Newton fractal

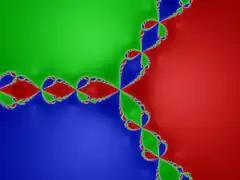
Fatou sets (blue, red and green) and Julia set (their boundary) for the rational function associated to Newton's method for .

The Newton fractal is a boundary set in the complex plane which is characterized by Newton's method applied to a fixed polynomial formula_1 or transcendental function. It is the Julia set of the meromorphic function which is given by Newton's method. When there are no attractive cycles (of order greater than 1), it divides the complex plane into regions , each of which is associated with a root of the polynomial, . In this way the Newton fractal is similar to the Mandelbrot set, and like other fractals it exhibits an intricate appearance arising from a simple description. It is relevant to numerical analysis because it shows that (outside the region of quadratic convergence) the Newton method can be very sensitive to its choice of start point.